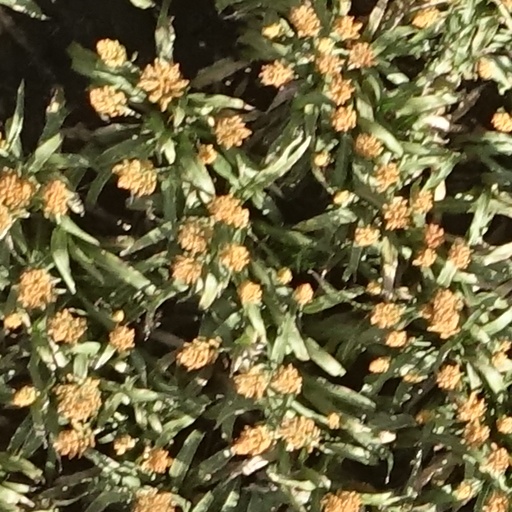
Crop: sorghum